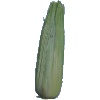
Label: Corn Husk 1